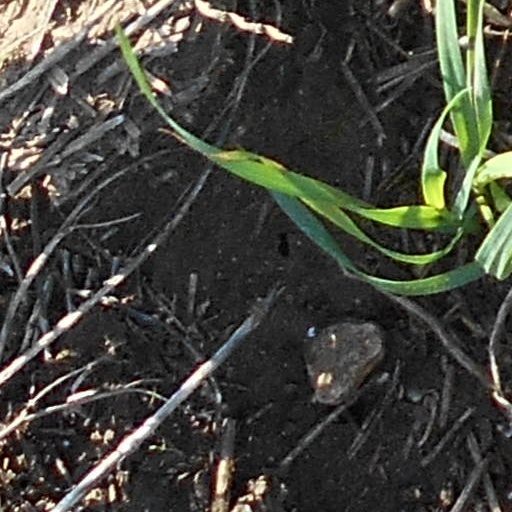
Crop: wheat